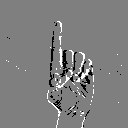
ASL letter: d